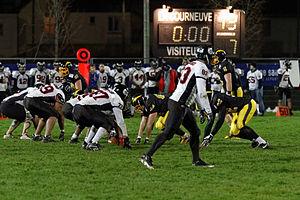
Le football américain en France est géré en France par la Fédération française de football américain fondée le 15 avril 1983.